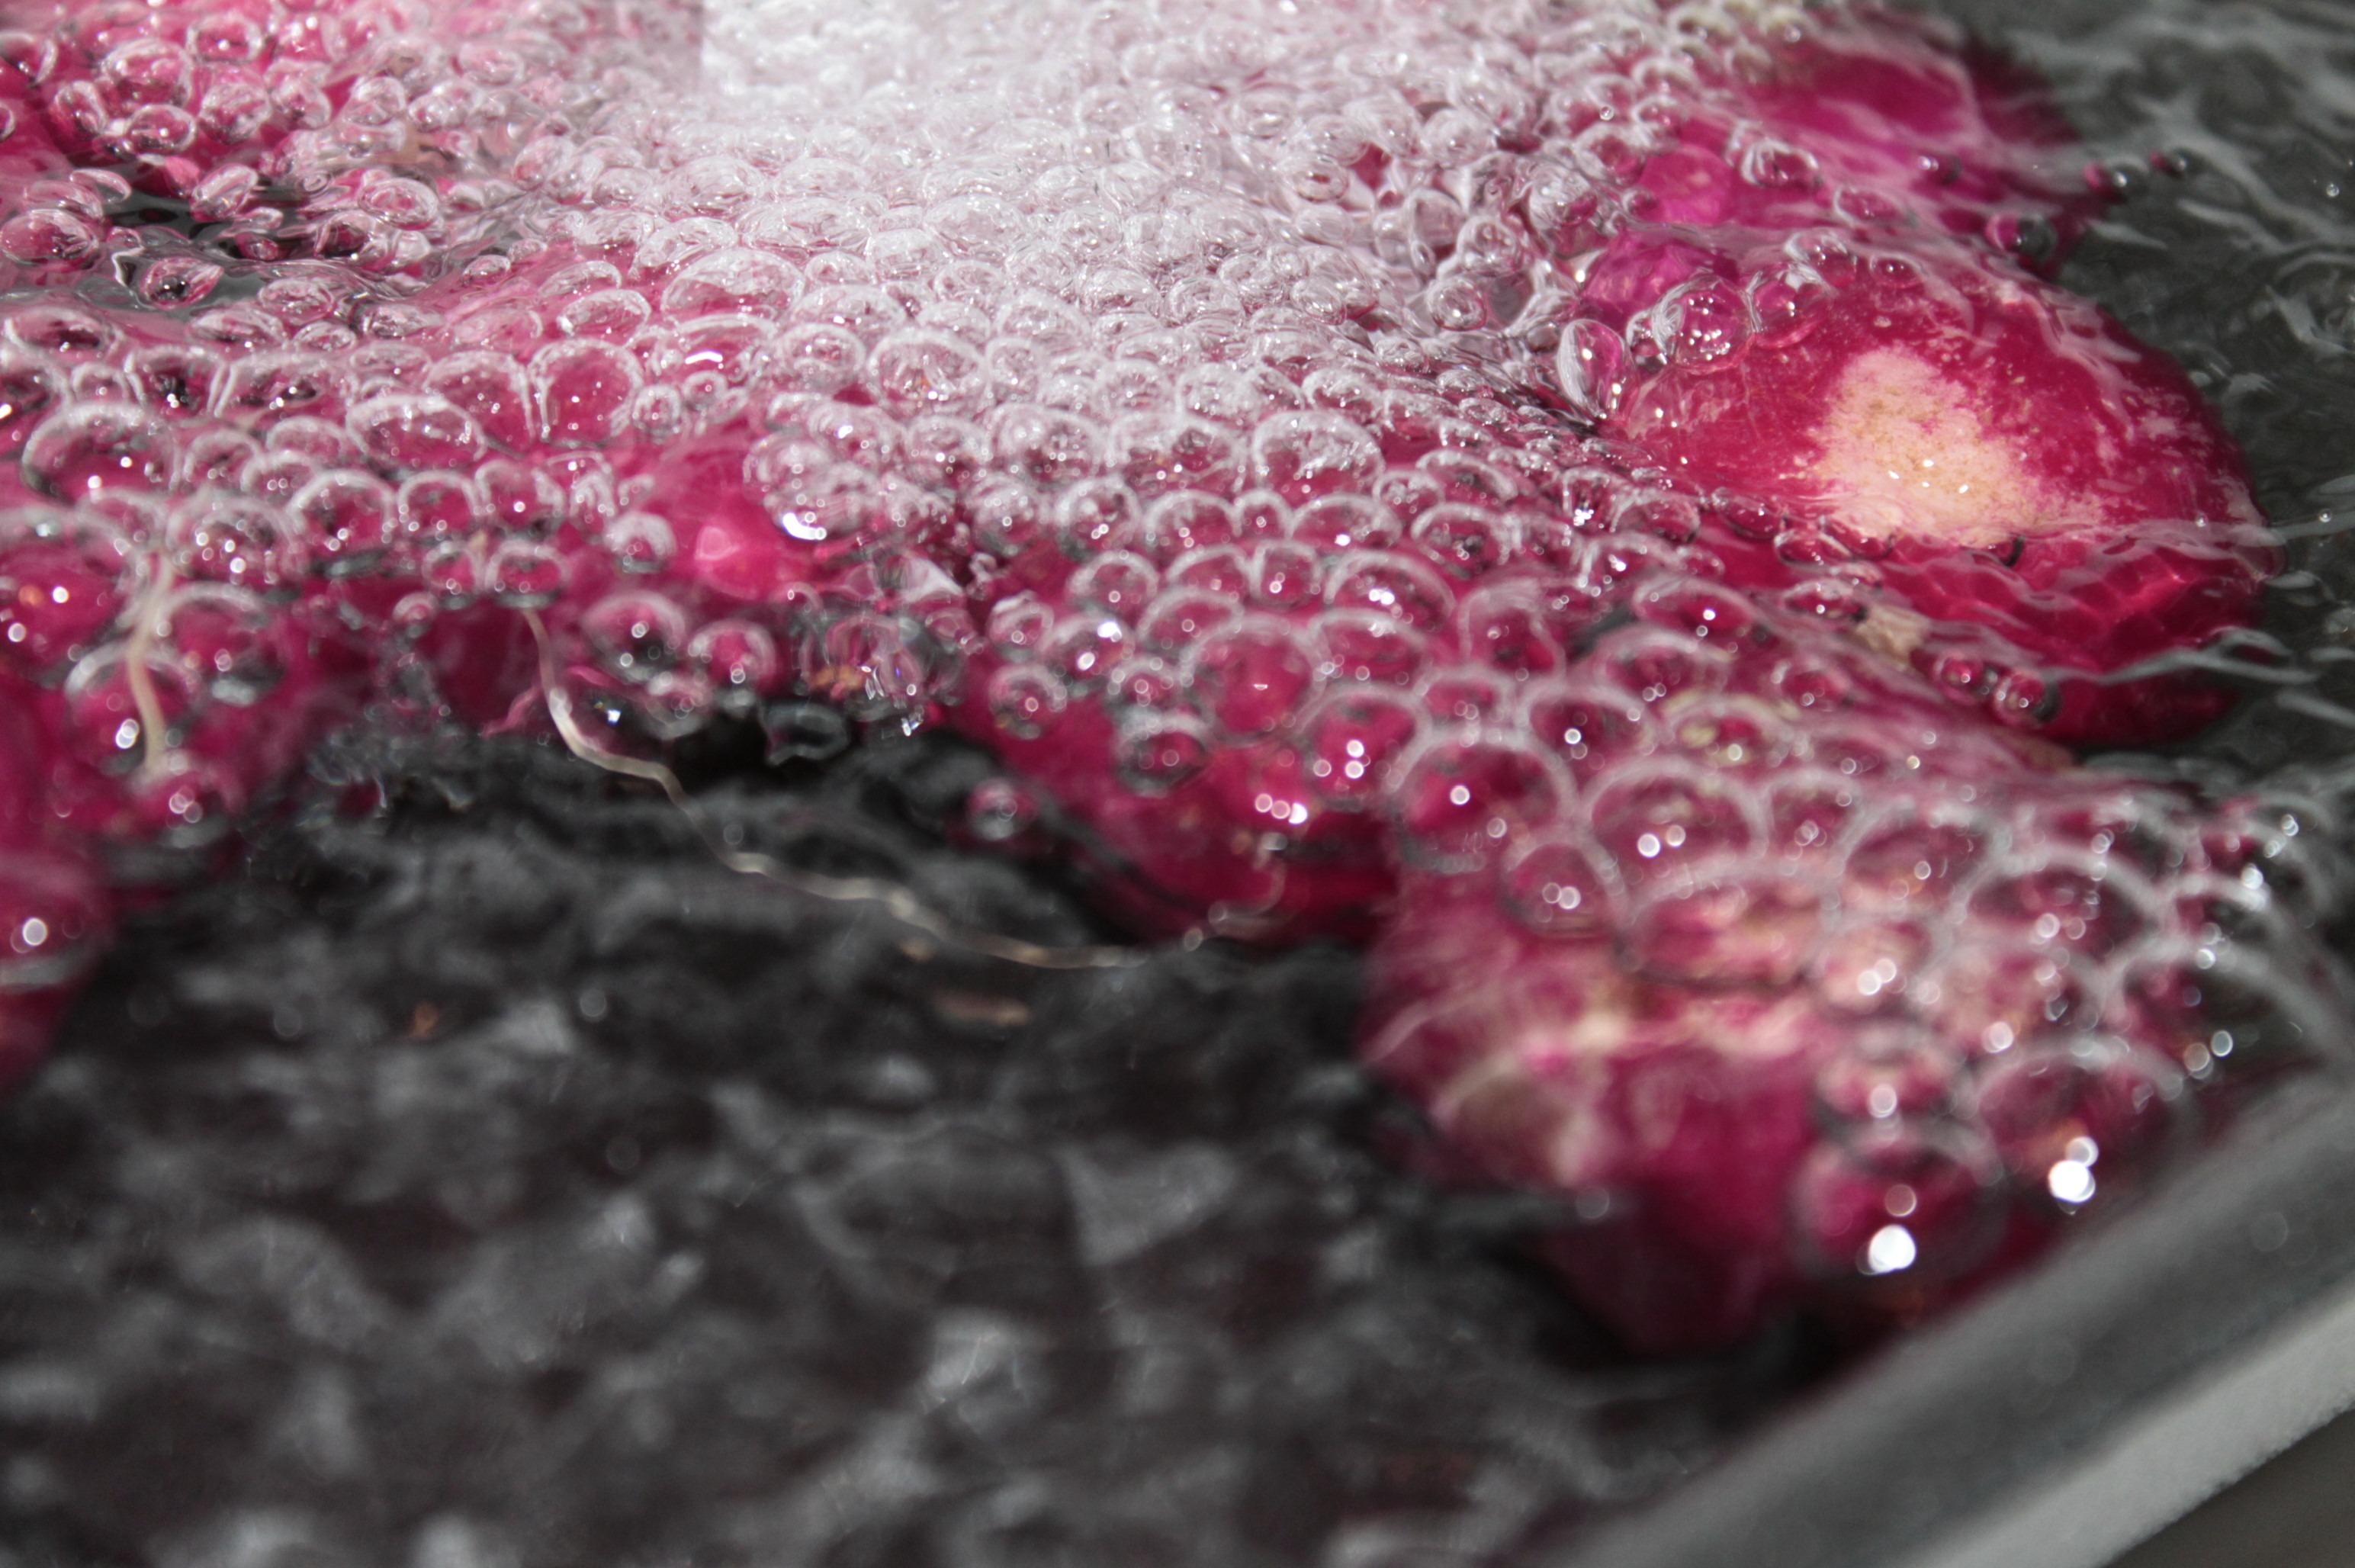
water, plant, fruit, berry, flower, petal, food, red, produce, bubble, blackberry, blow, macro photography, air bubbles, water bubbles, radischen